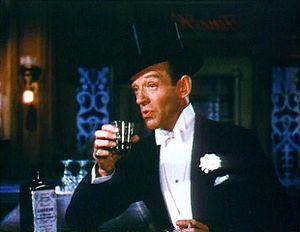
Frederick Austerlitz, dit Fred Astaire [fɹɛd ˈæstɛɚ], est un danseur, acteur, chanteur, magicien aux claquettes et compositeur américain, né le 10 mai 1899 à Omaha et mort le 22 juin 1987 à Los Angeles.